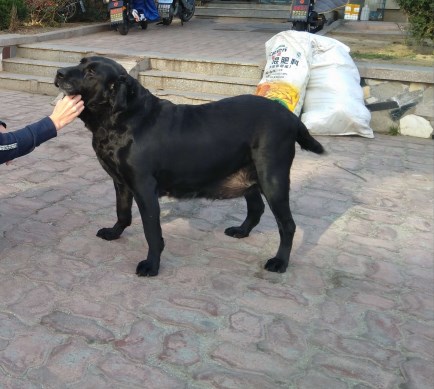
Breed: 3580-n000122-Labrador_retriever